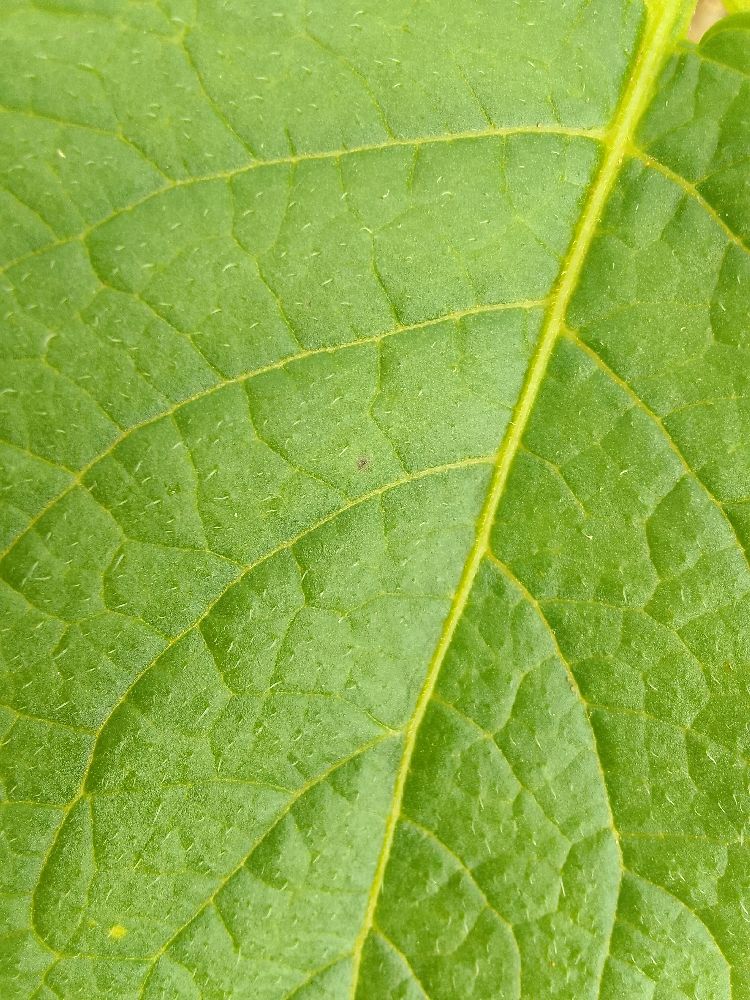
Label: Healthy